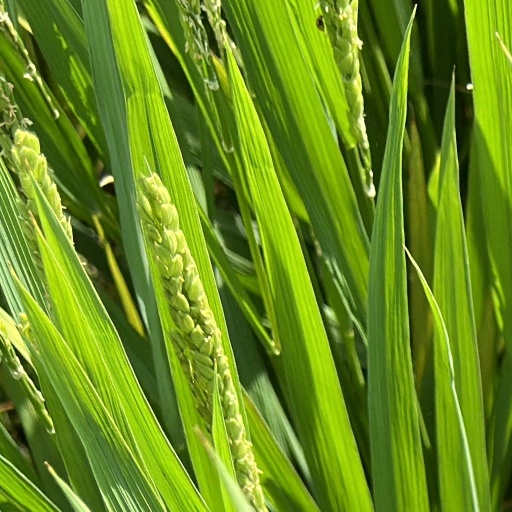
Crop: rice